Battle of Karnal

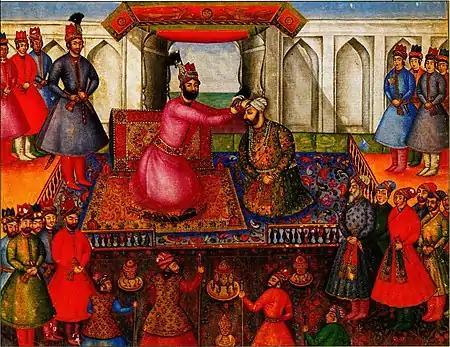
The meeting between Shahanshah Nader Shah, and Mughal emperor Muhammad Shah, as depicted by Nader's court historian Mirza Mehdi Khan Astarabadi in the Jahangusha-i Naderi.

The Mughals suffered far heavier casualties than the Persians. Exact figures are uncertain as accounts of that period were prone to bombast. Various contemporary commentators estimated Mughal casualties being up to 30,000 men slain with most agreeing on a figure of around 20,000 and with Axworthy giving an estimate of roughly 10,000 Mughal soldiers killed. Nader himself claimed that his army slew 20,000 and imprisoned "many more". The number of Mughal officers slain amounted to a staggering 400. Though as a proportion of the entire Mughal army the actual casualties suffered were not excessive, this masks the fact that the casualties constituted the very best of the Mughal army, including an overwhelming number of its leaders.